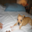
Label: dog